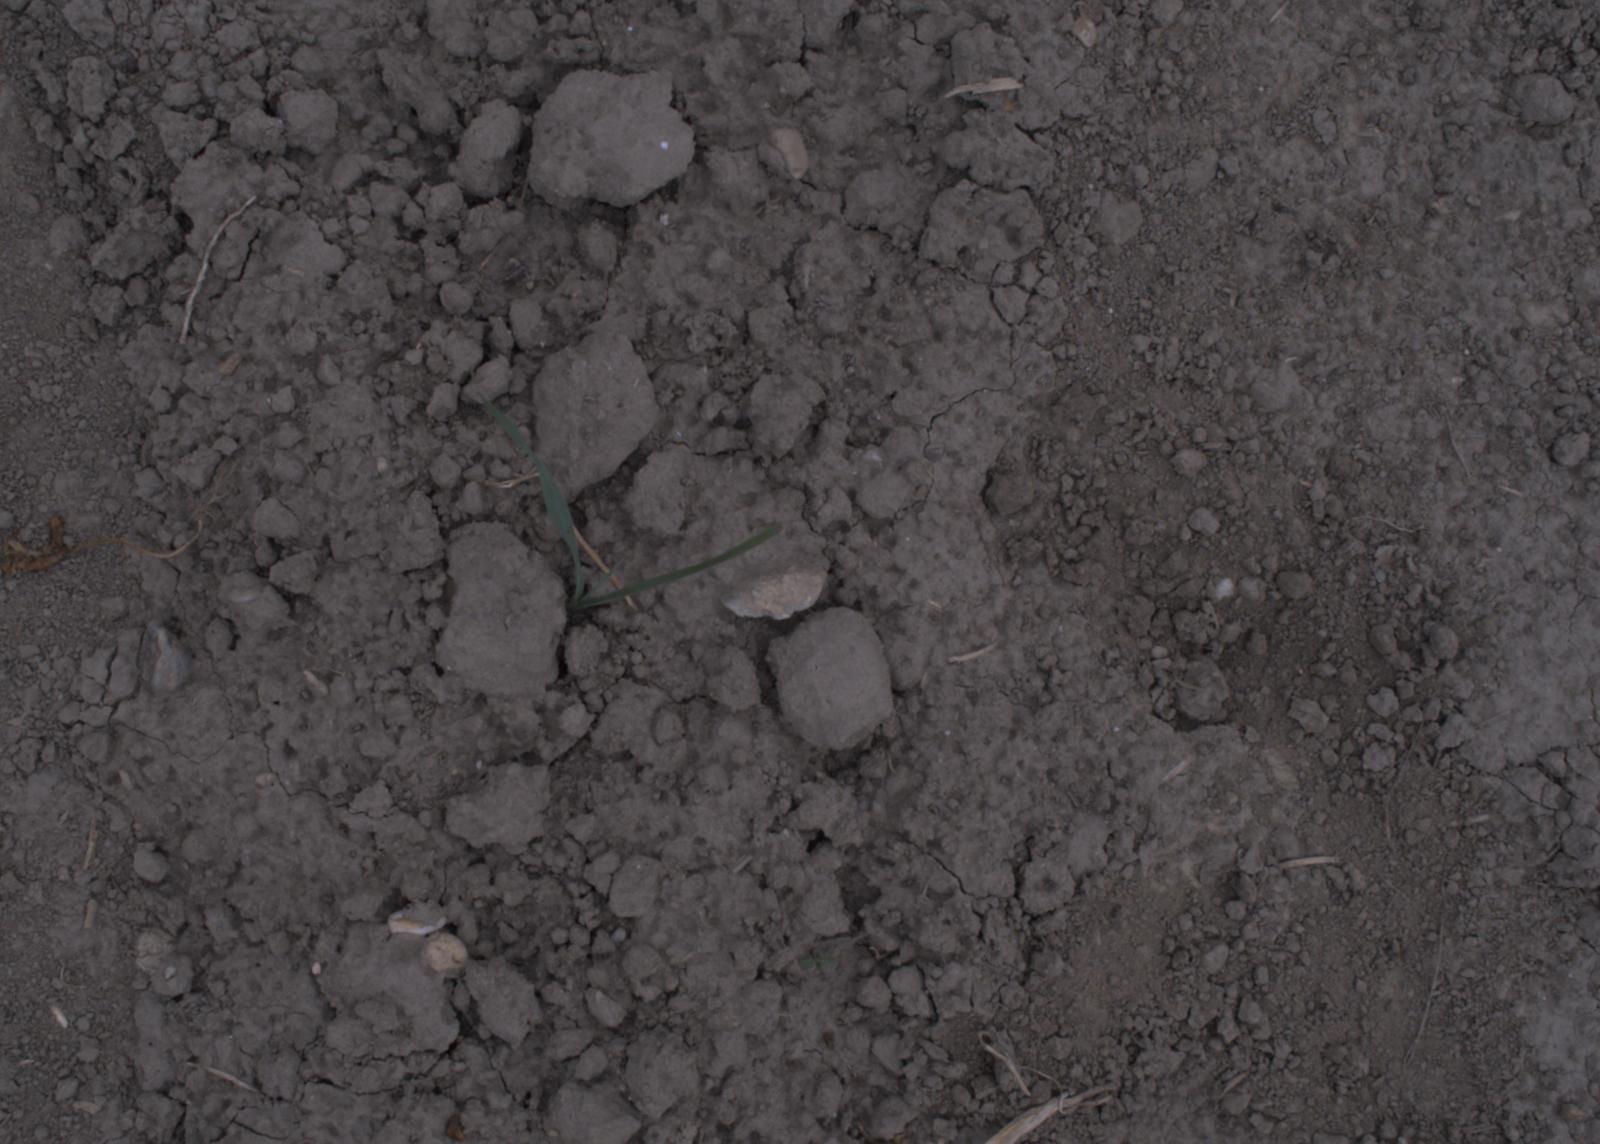
Capture date: 17.08.2020 10:31:55
Weather: cloudy
Wind: light
Seeding date: 21.07.2020
Plant canopy height (mm): 910